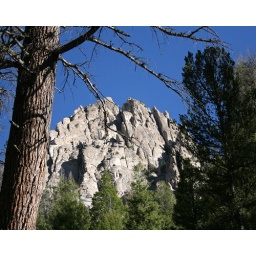
Towering stone seen through the trees in the Sawtooth Wilderness. 2008-07-14_09.14.38_SawtoothNR-SawtoothLakeTrail